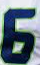
Number: 6